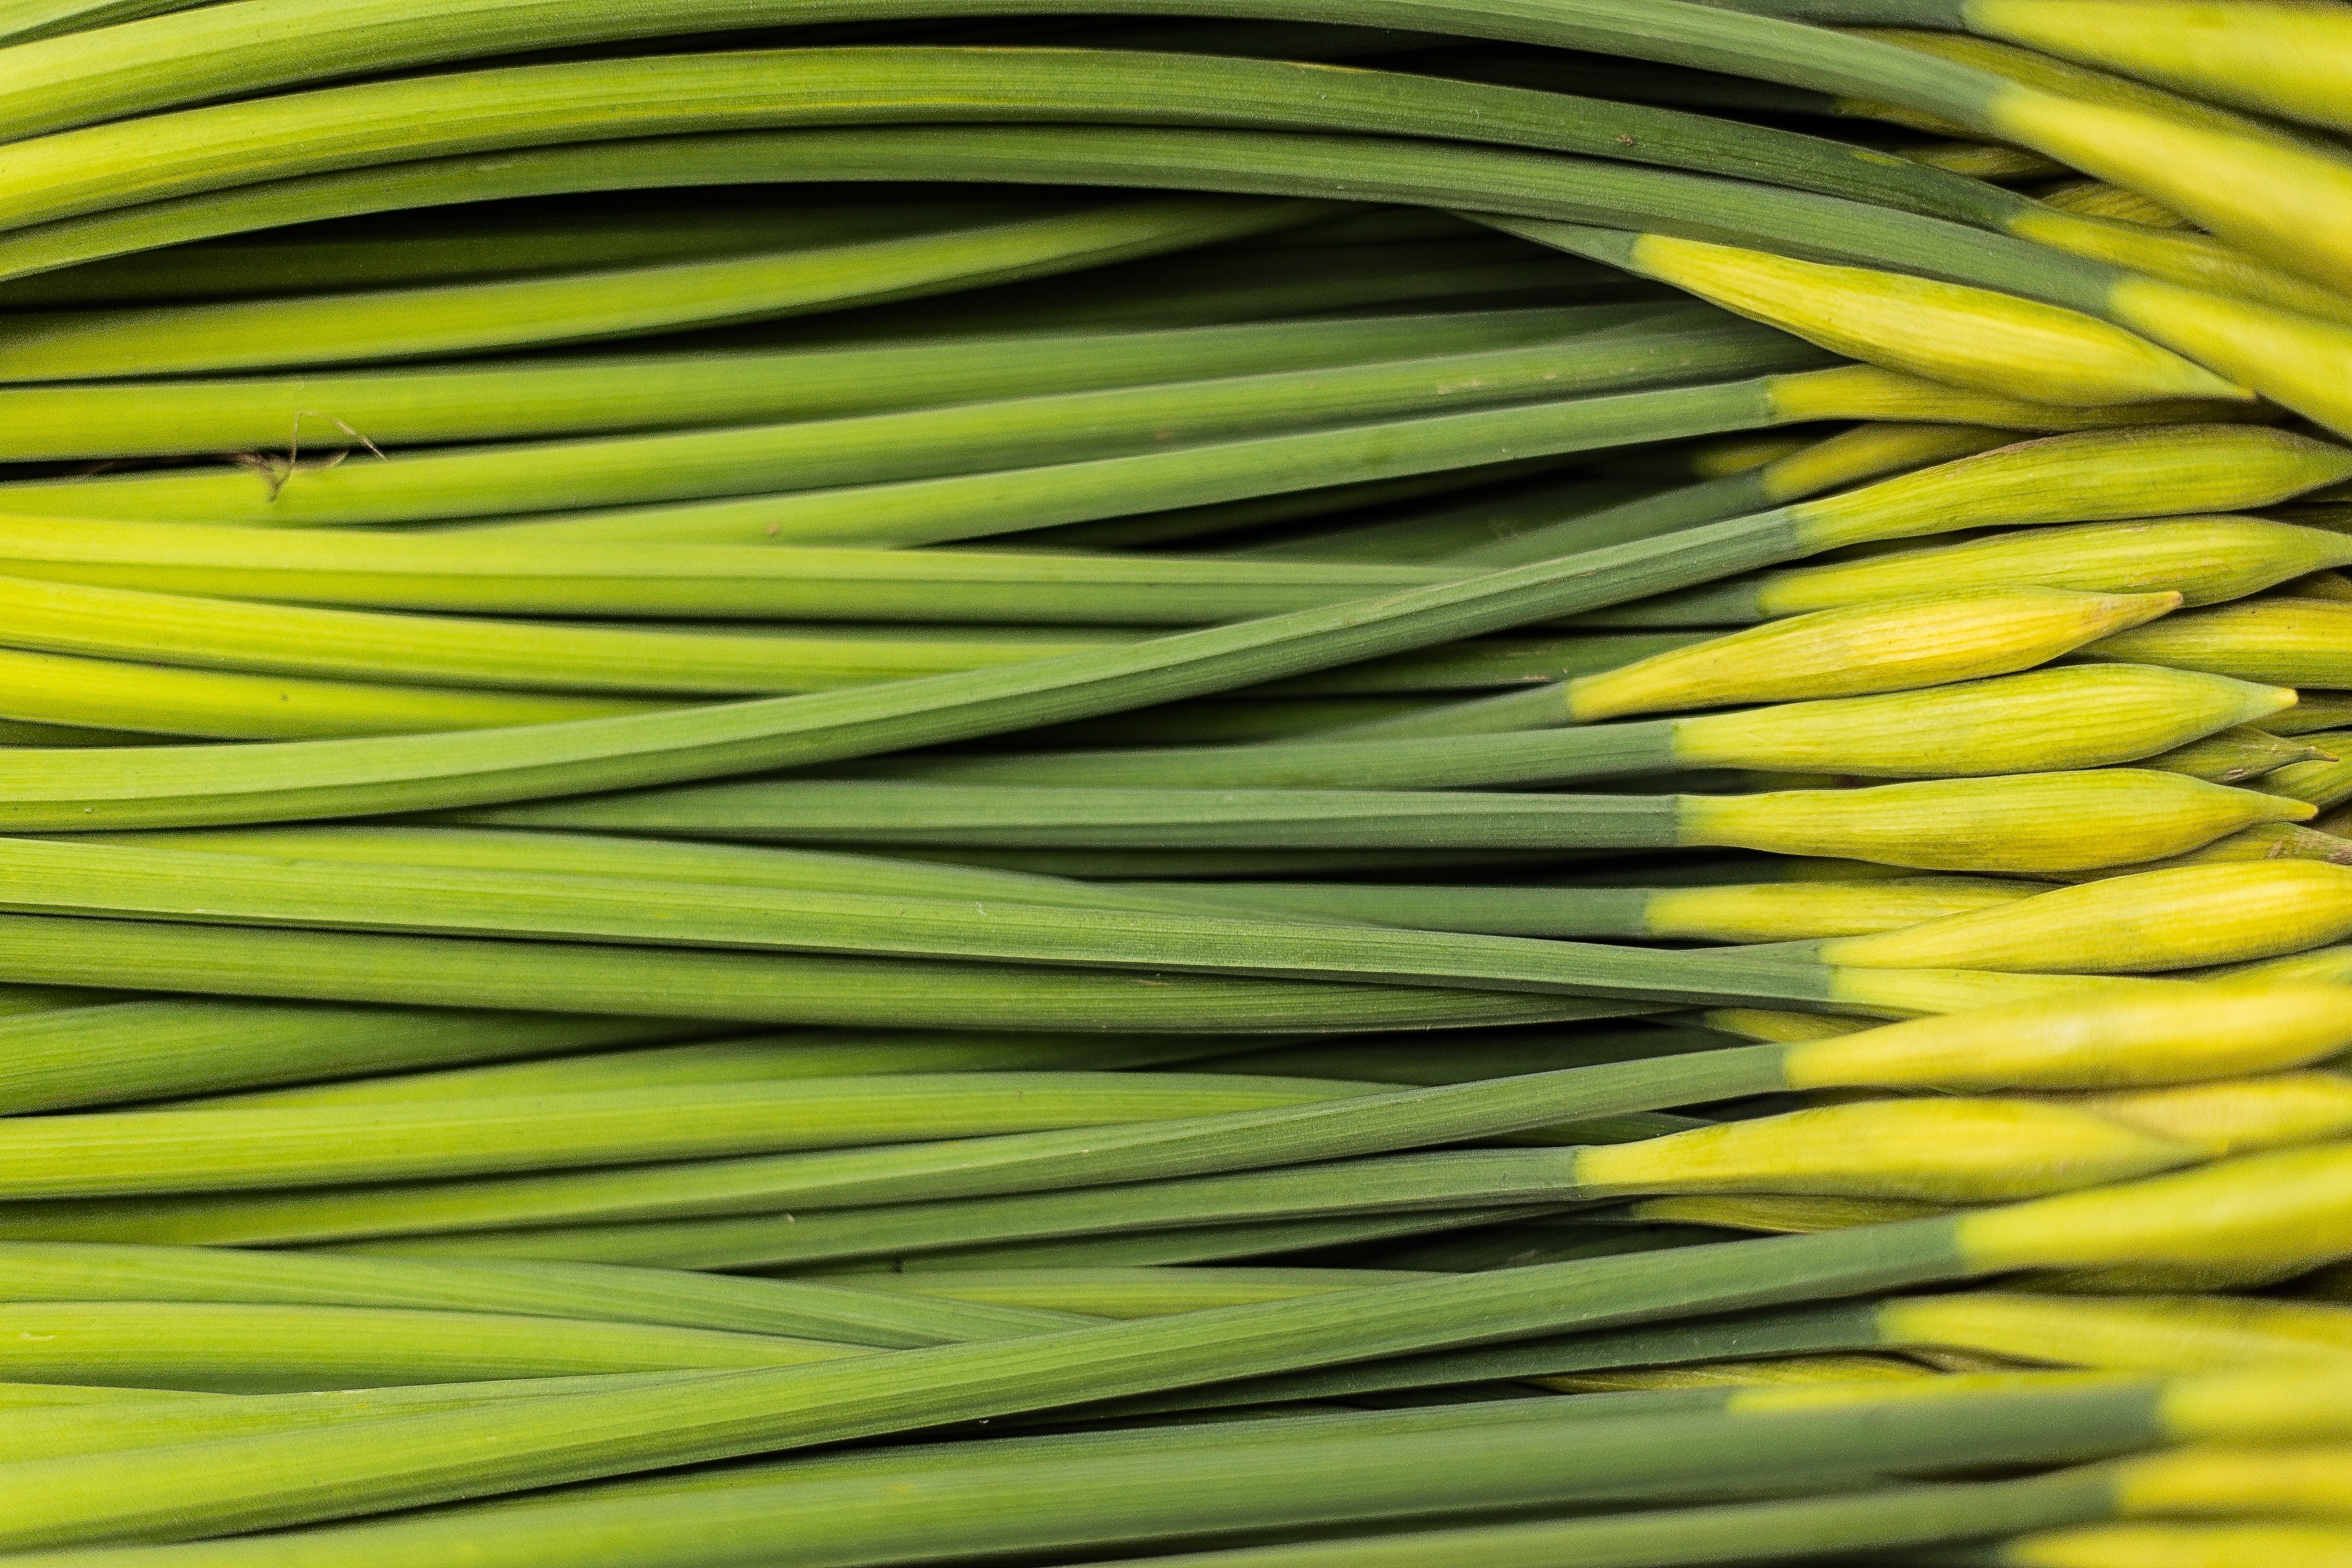
plant, flower, food, produce, vegetable, yellow, flowering plant, grass family, plant stem, land plant